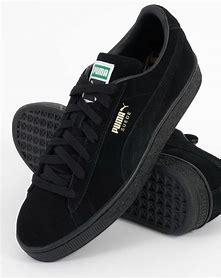
Brand: Puma
Model: Suede Classic